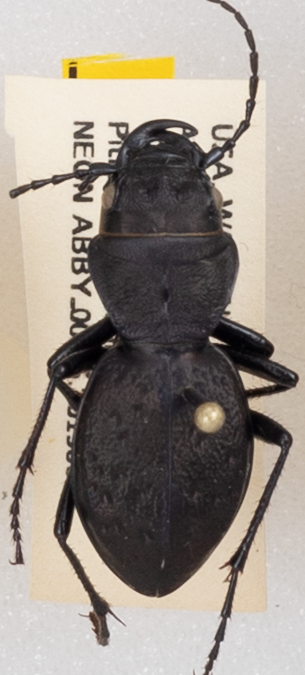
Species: Omus dejeanii
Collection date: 2019-06-25
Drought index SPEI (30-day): -1.362
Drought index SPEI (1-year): -2.09
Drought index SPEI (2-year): -2.09